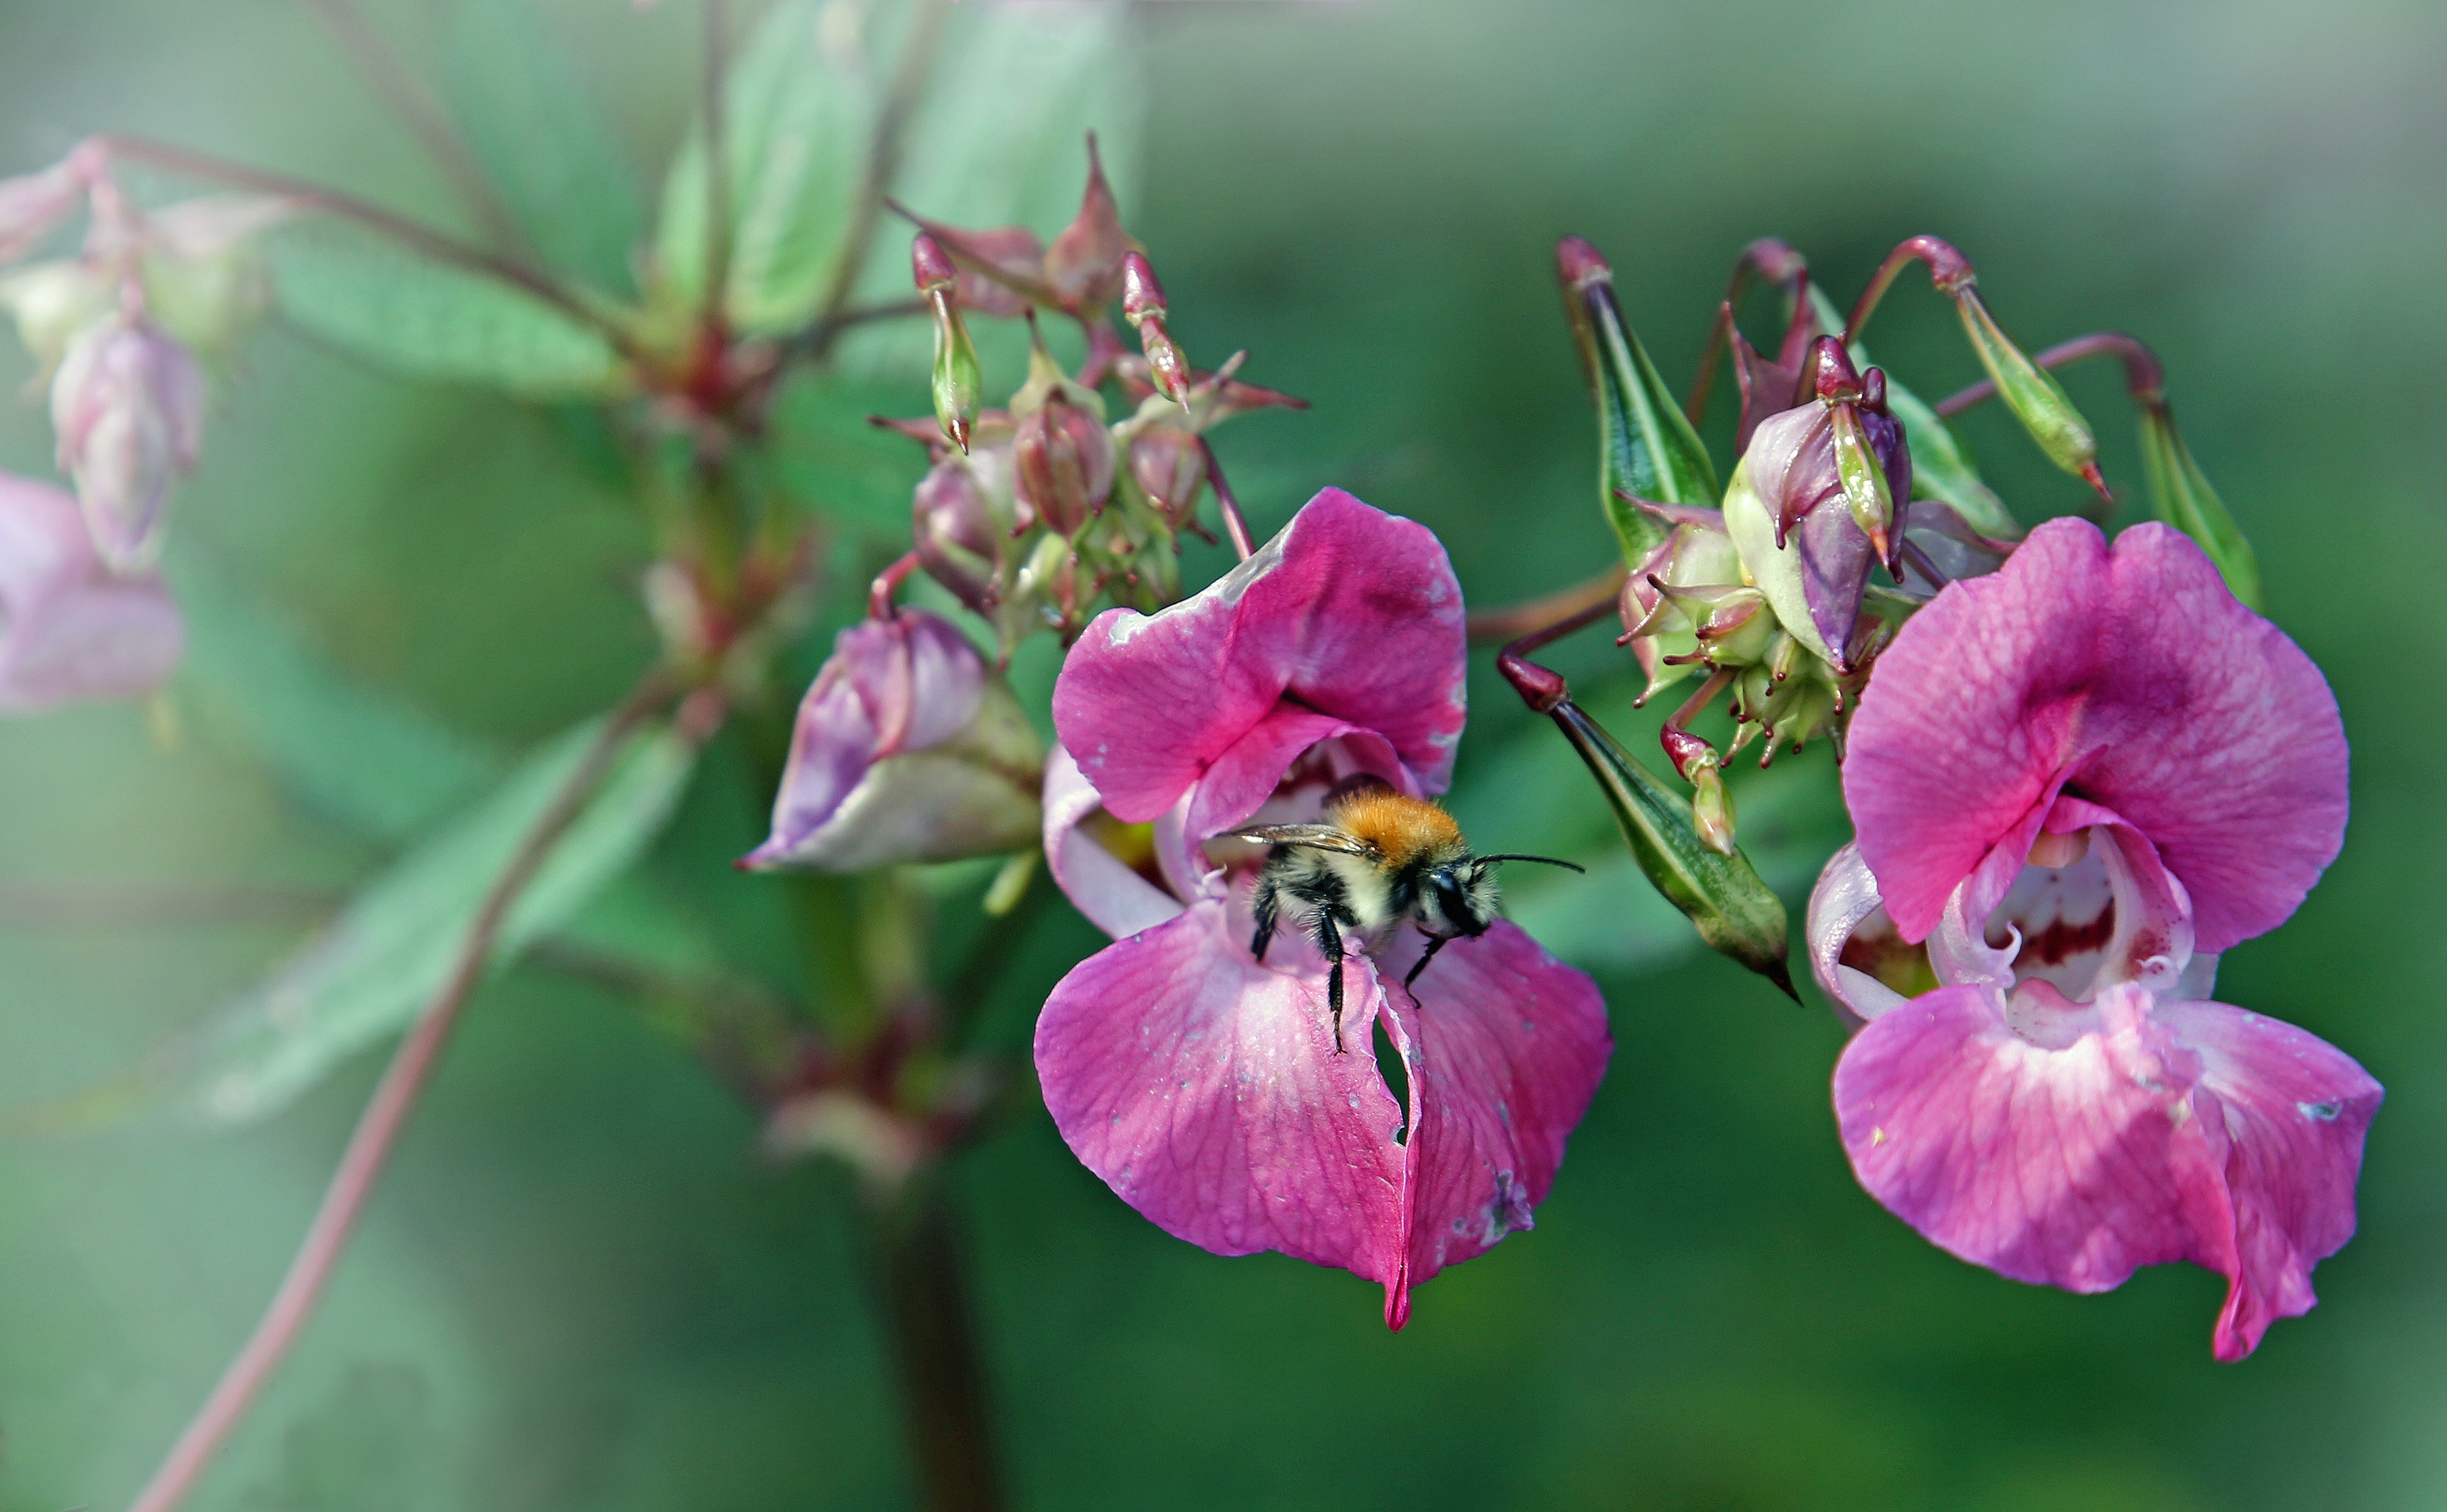
nature, blossom, plant, flower, purple, petal, bloom, fly, honey, summer, pollen, pollination, green, insect, macro, botany, yellow, garden, pink, close, flora, wildflower, close up, shrub, bee, hummel, collect, nectar, bees, macro photography, flowering plant, land plant